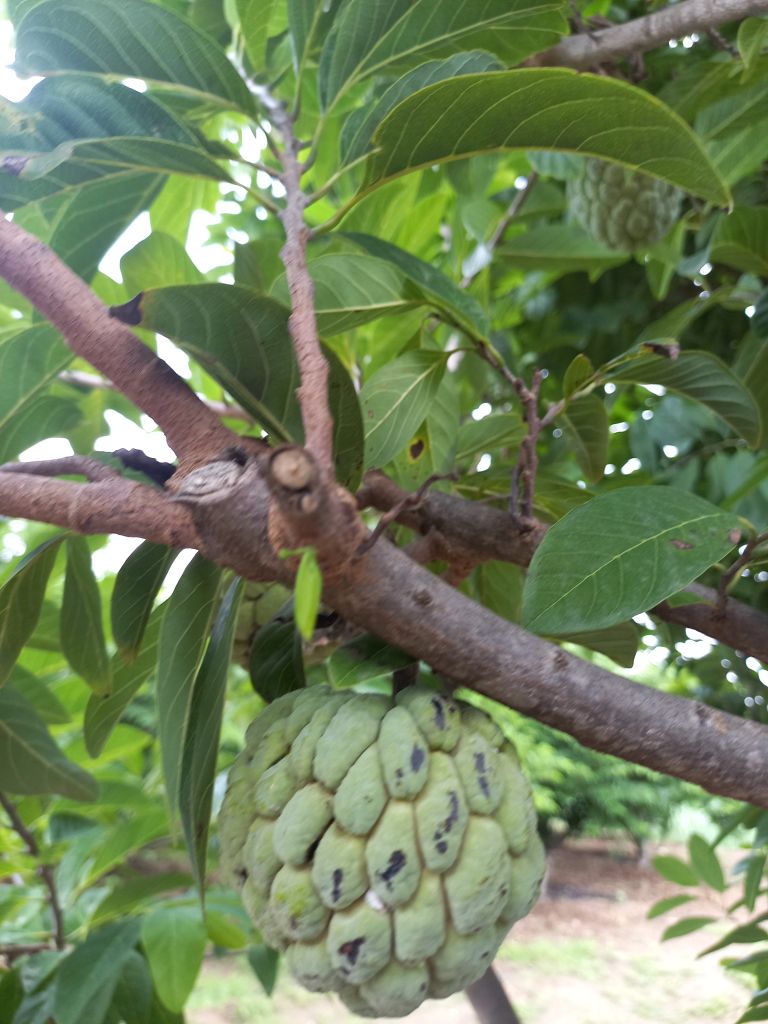
Disease label: Leaf spot on fruit